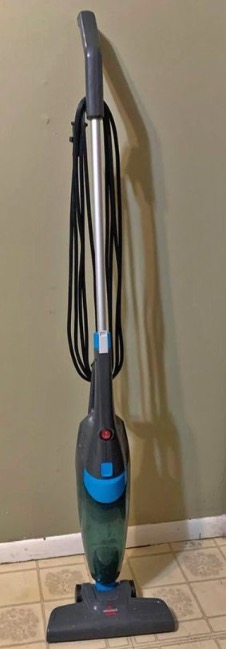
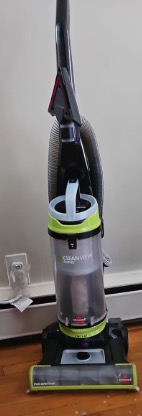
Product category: items_vacuum
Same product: no